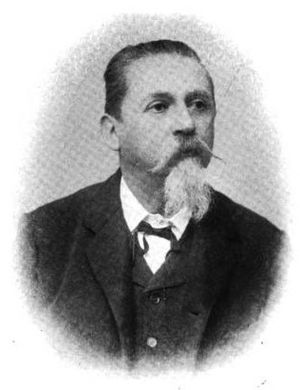
Pietro Tacchini
Pietro Tacchini var en italiensk astronom.